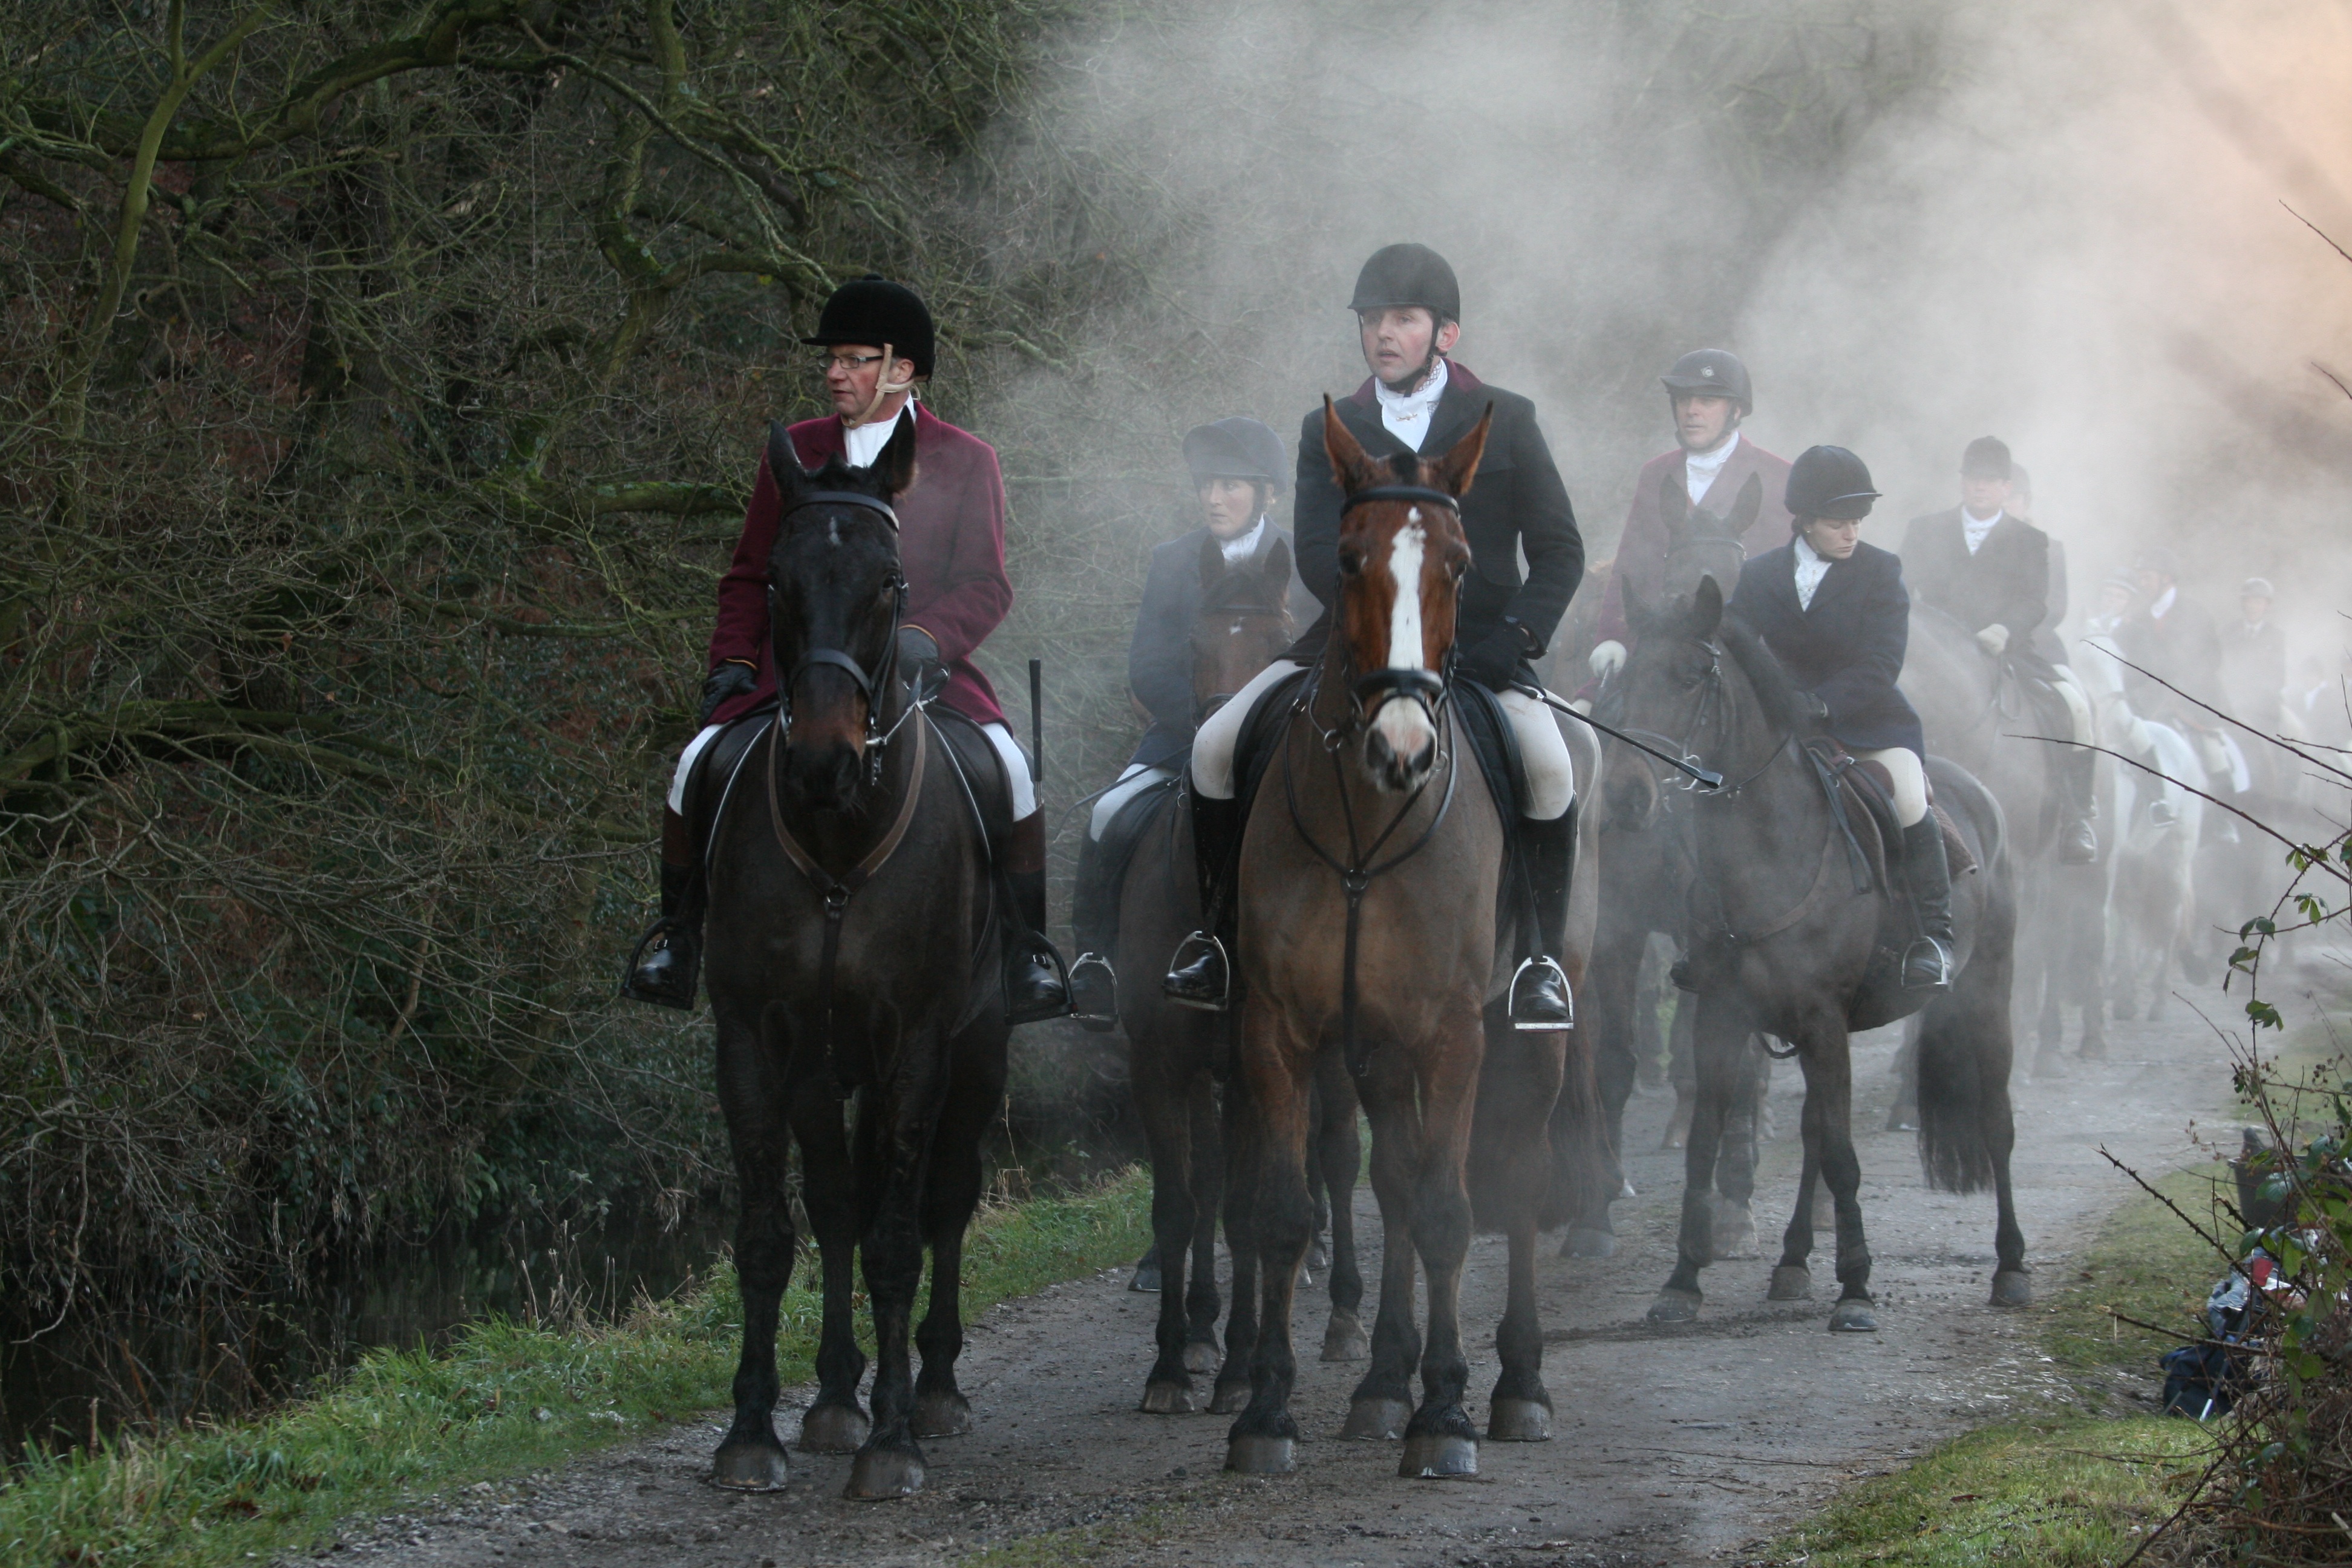
outdoor, winter, mist, countryside, morning, rural, horse, stallion, equestrian, equine, sports, hunting, equestrianism, pack animal, eventing, trail riding, horse like mammal, animal sports, english riding, equestrian sport